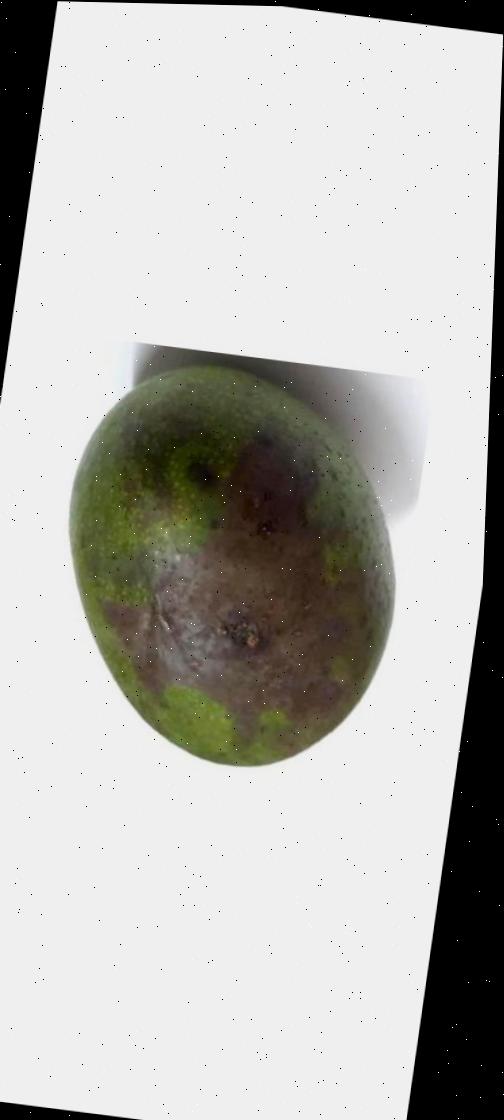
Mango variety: Ashshina Zhinuk